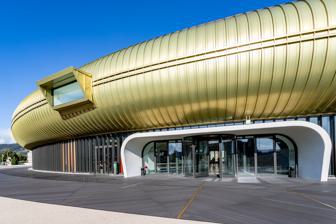
Building: Centro per l'arte contemporanea Luigi Pecci
Country: Italy
Year built: 1988
Art museum in Prato Centro per l'arte contemporanea Luigi Pecci Museum main entrance Established 1988 Location Viale della Repubblica in Prato , Tuscany , Italy Coordinates 43°51′40″N 11°06′30″E / 43.86111°N 11.10833°E / 43.86111; 11.10833 Director Stefano Collicelli Cagol Website http://www.centropecci.it/ Centro per l'arte contemporanea Luigi Pecci (Centre for Contemporary Art Luigi Pecci) is a contemporary art centre sited in Viale della Repubblica in Prato , Tuscany , Italy . The centre is devoted to exhibiting art produced during the past few decades. It houses a Museum of Contemporary Art, a Centre of Information and Documentation of visual arts and an education department. Since its first opening, in 1988, the center produced and hosted over 250 exhibitions, special events, and educational initiatives for students and adults. The museum assembled a collection of over 1000 works spanning from the 1960s to the present and hosts over 60,000 items in its CID/Arti Visive specialized archive. Building Originally designed by architect Italo Gamberini , in 2016 it was expanded by Maurice Nio, who designed a U-shaped building with an outdoor amphitheater with a seat capacity of 800 people at the centre. The new building includes 3000 square meters of exhibition space, an archive, a library, an auditorium-cinema, a bookshop, and a restaurant. In addition to the permanent contemporary art collection, the centre includes a sculpture garden and a space designated to the installation of temporary exhibitions. Building The new building The new building under construction Exhibition space The new building - project Amphitheatre The old building Collection The collection includes over 1000 works by more than 300 artists, among which sculptures, installations, environments, paintings and videos made from the 1950s to the present, mostly acquired as the result of the exhibitions organized by the center. The sections on Arte Povera and the Italian and international Transavanguardia are particularly thorough, as are those on the artists of the former Soviet block and on art photography. Several recent European pieces of art have been acquired thanks to the Friends of the Museum and the Cassa di Risparmio Bank Foundation of Prato. The collection also includes works and projects of Concrete Poetry and Visual Poetry. The collection includes works by Vito Acconci , Nobuyoshi Araki , Stefano Arienti , Marco Bagnoli, Rossella Biscotti, Botto & Bruno, Paolo Canevari , Loris Cecchini , Enzo Cucchi , Jan Fabre , Lucio Fontana , Marco Gastini, Piero Gilardi , Dmitry Gutov, Emilio Isgrò, Ilya Kabakov, Anish Kapoor , Jannis Kounellis , Barbara Kruger , Francesco Lo Savio, Sol LeWitt, Philip-Lorca di Corcia, Eliseo Mattiacci, Fausto Melotti, Mario Merz, Liliana Moro, Robert Morris, Ugo Mulas, Bruno Munari , Vik Muniz, Maurizio Nannucci , Hermann Nitsch, Julian Opie, Anatolij Osmolovskij, Mimmo Paladino , Giulio Paolini, Gianni Pettena, Michelangelo Pistoletto , Anne e Patrick Poirier, Remo Salvadori, Julian Schnabel , Daniel Spoerri , Mauro Staccioli, Superstudio, David Tremlett, UFO, VALIE EXPORT, Massimo Vitali, Yelena & Viktor Vorobyev, Erwin Wurm, Gilberto Zorio. History The centre was founded in 1988 by curator Amnon Barzel and industrialist Enrico Pecci in memory of his son Luigi Pecci. Contributions to the foundation of the centre were made by the Prato town council, private companies and members of the public. Stefano Collicelli Cagol has been the director of the centre since 2021. Directors Amnon Barzel (1986-1992) Ida Panicelli (1993-1994) Antonella Soldaini (1994-1995) Bruno Corà (1995-2002) Daniel Soutif (2003-2005) Stefano Pezzato (2006-2007) Marco Bazzini (2007-2013) Fabio Cavallucci (2014-2018) Cristina Perrella (2018-2021) Stefano Collicelli Cagol (2021) References ^ a b Centro per l'arte contemporanea Luigi Pecci Archived May 8, 2006, at the Wayback Machine ^ a b c d e f g h i "About us > History" . Centro Pecci . ^ a b "Cristiana Perrella appointed new Director of the Centro per l'Arte Contemporanea Luigi Pecci" . e-flux . ^ Prato — Museum of Contemporary Art ^ "Collection" . Centro Pecci . External links Centre website Authority control databases International ISNI 2 VIAF FAST National United States Israel Catalonia Artists ULAN People Trove Other IdRef